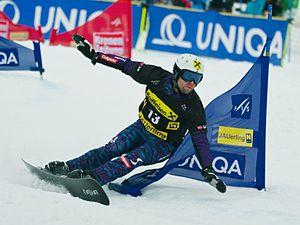
Andreas Prommegger, né le 16 novembre 1980 à Schwarzach im Pongau, est un snowboardeur autrichien, spécialiste du slalom parallèle. Il a échoué jusque-là à trois reprises au pied du podium des championnats du monde. Il a terminé trois fois dans les dix premiers aux Jeux olympiques avec une 9ᵉ place en 2006 et en 2010 puis une 8ᵉ place en 2014 à chaque fois en slalom géant parallèle.